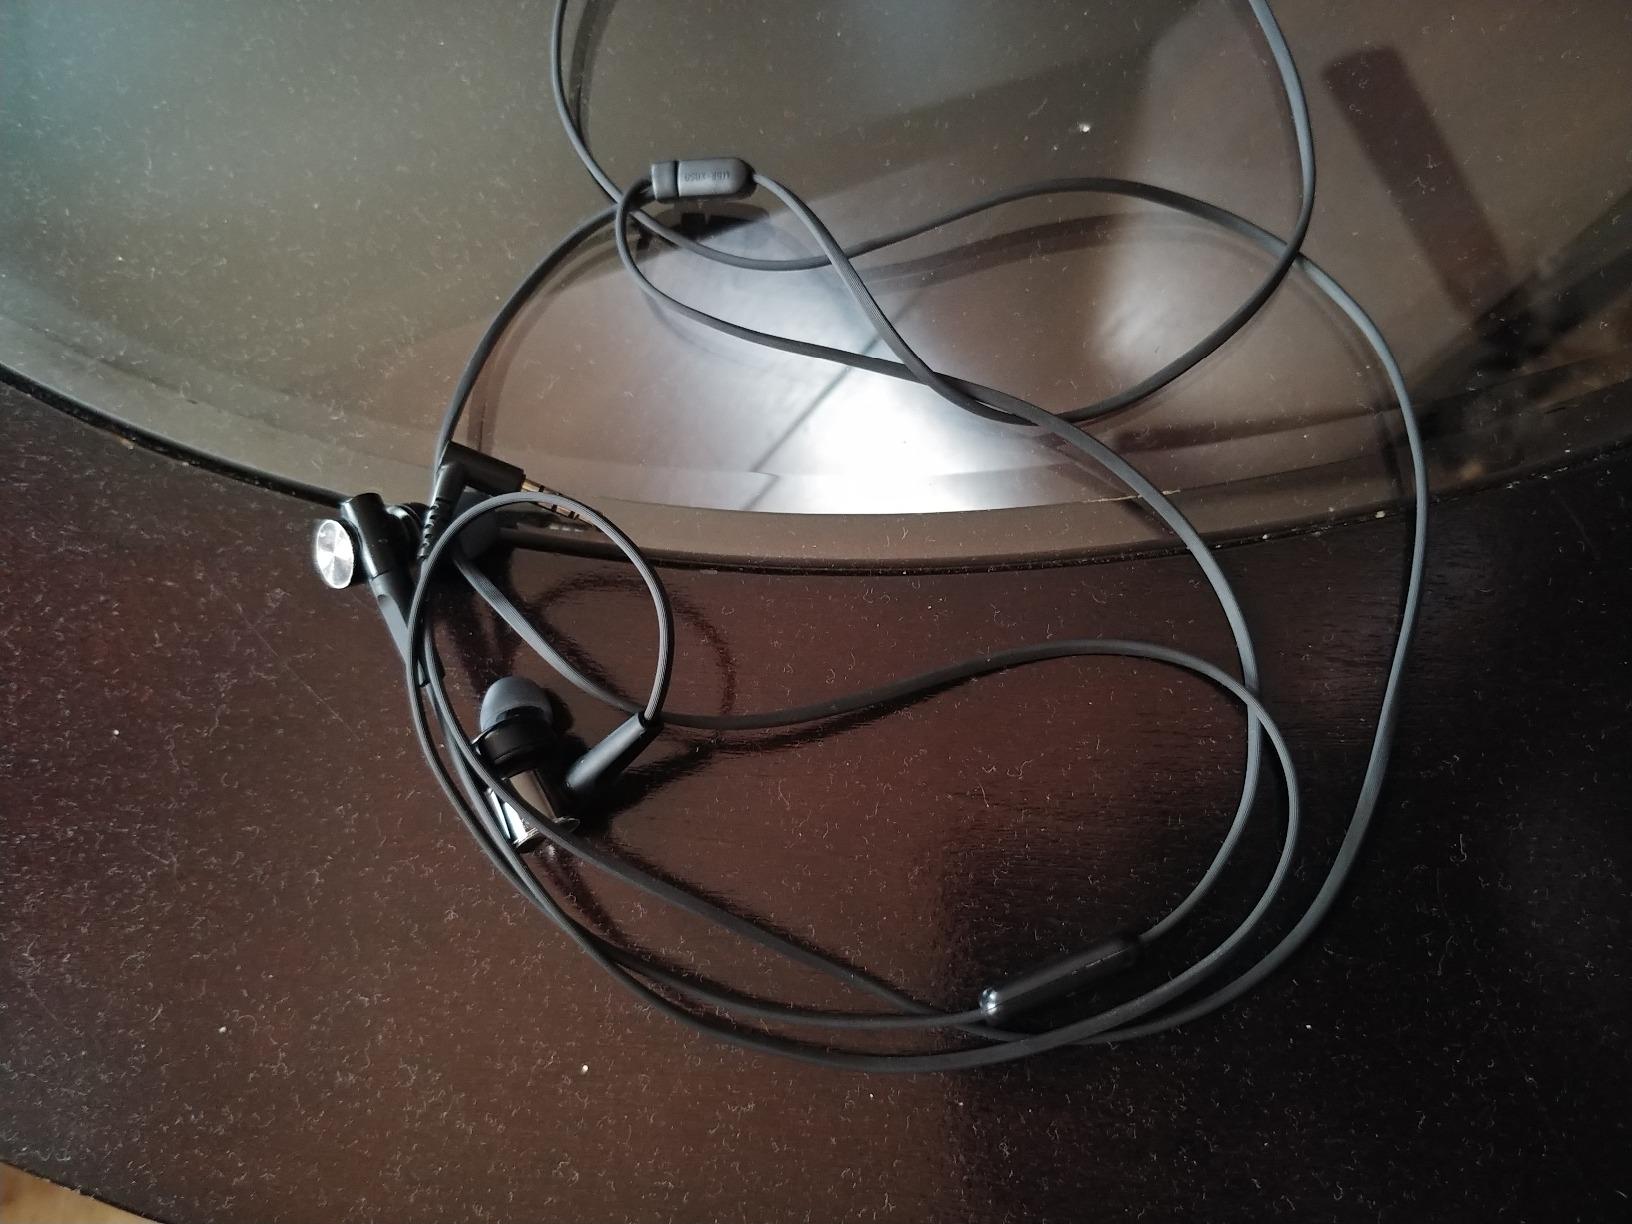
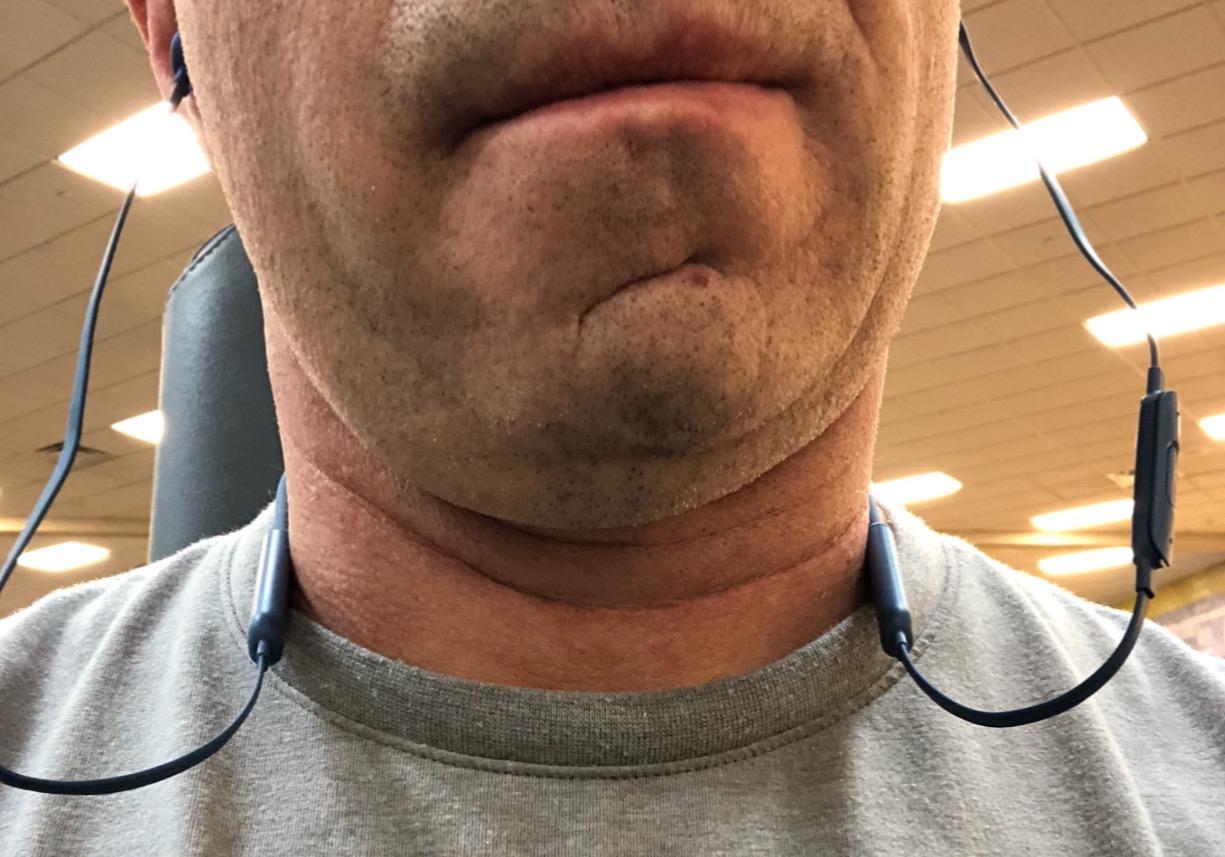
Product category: headphones
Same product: no